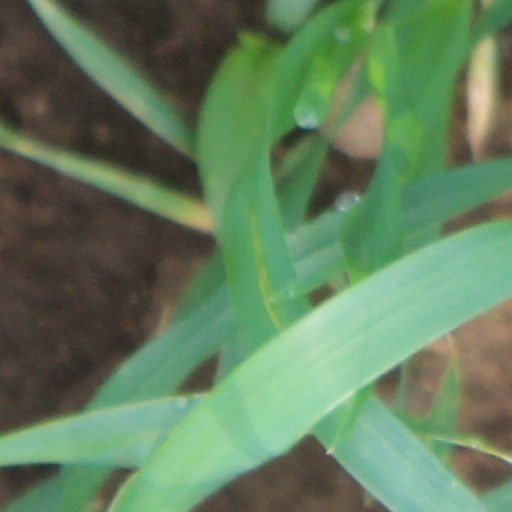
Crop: wheat